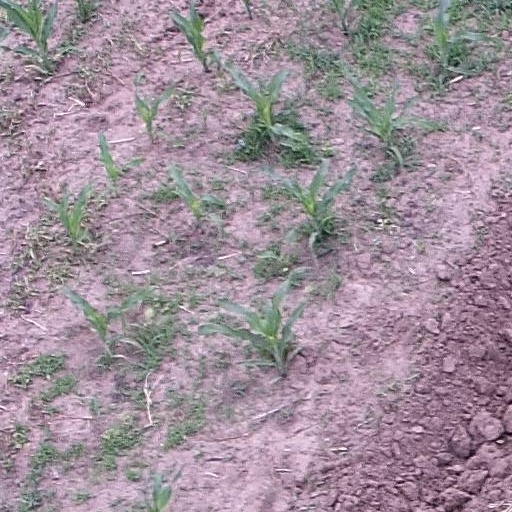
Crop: maize; corn